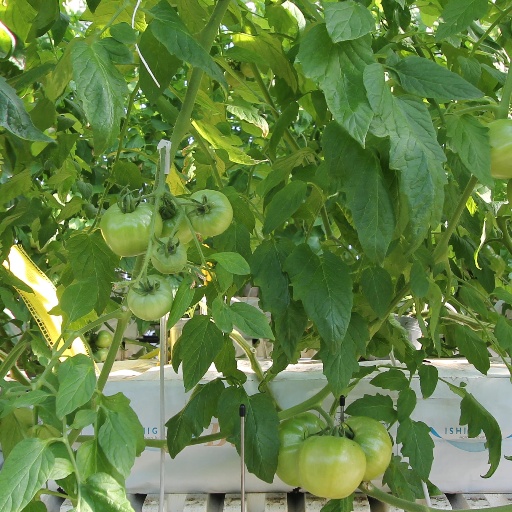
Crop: tomato